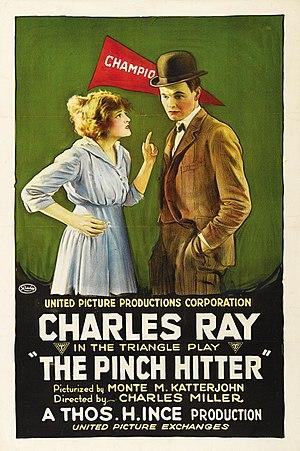
The Pinch Hitter est un film américain réalisé par Victor Schertzinger et sorti en 1917.